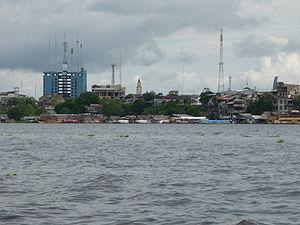
Iquitos est la capitale du Loreto, département d'Amazonie péruvienne. Située au sein de la forêt amazonienne, l'aire urbaine d'Iquitos est la plus grande agglomération au monde non accessible par la route, mais uniquement par avion ou bateau.